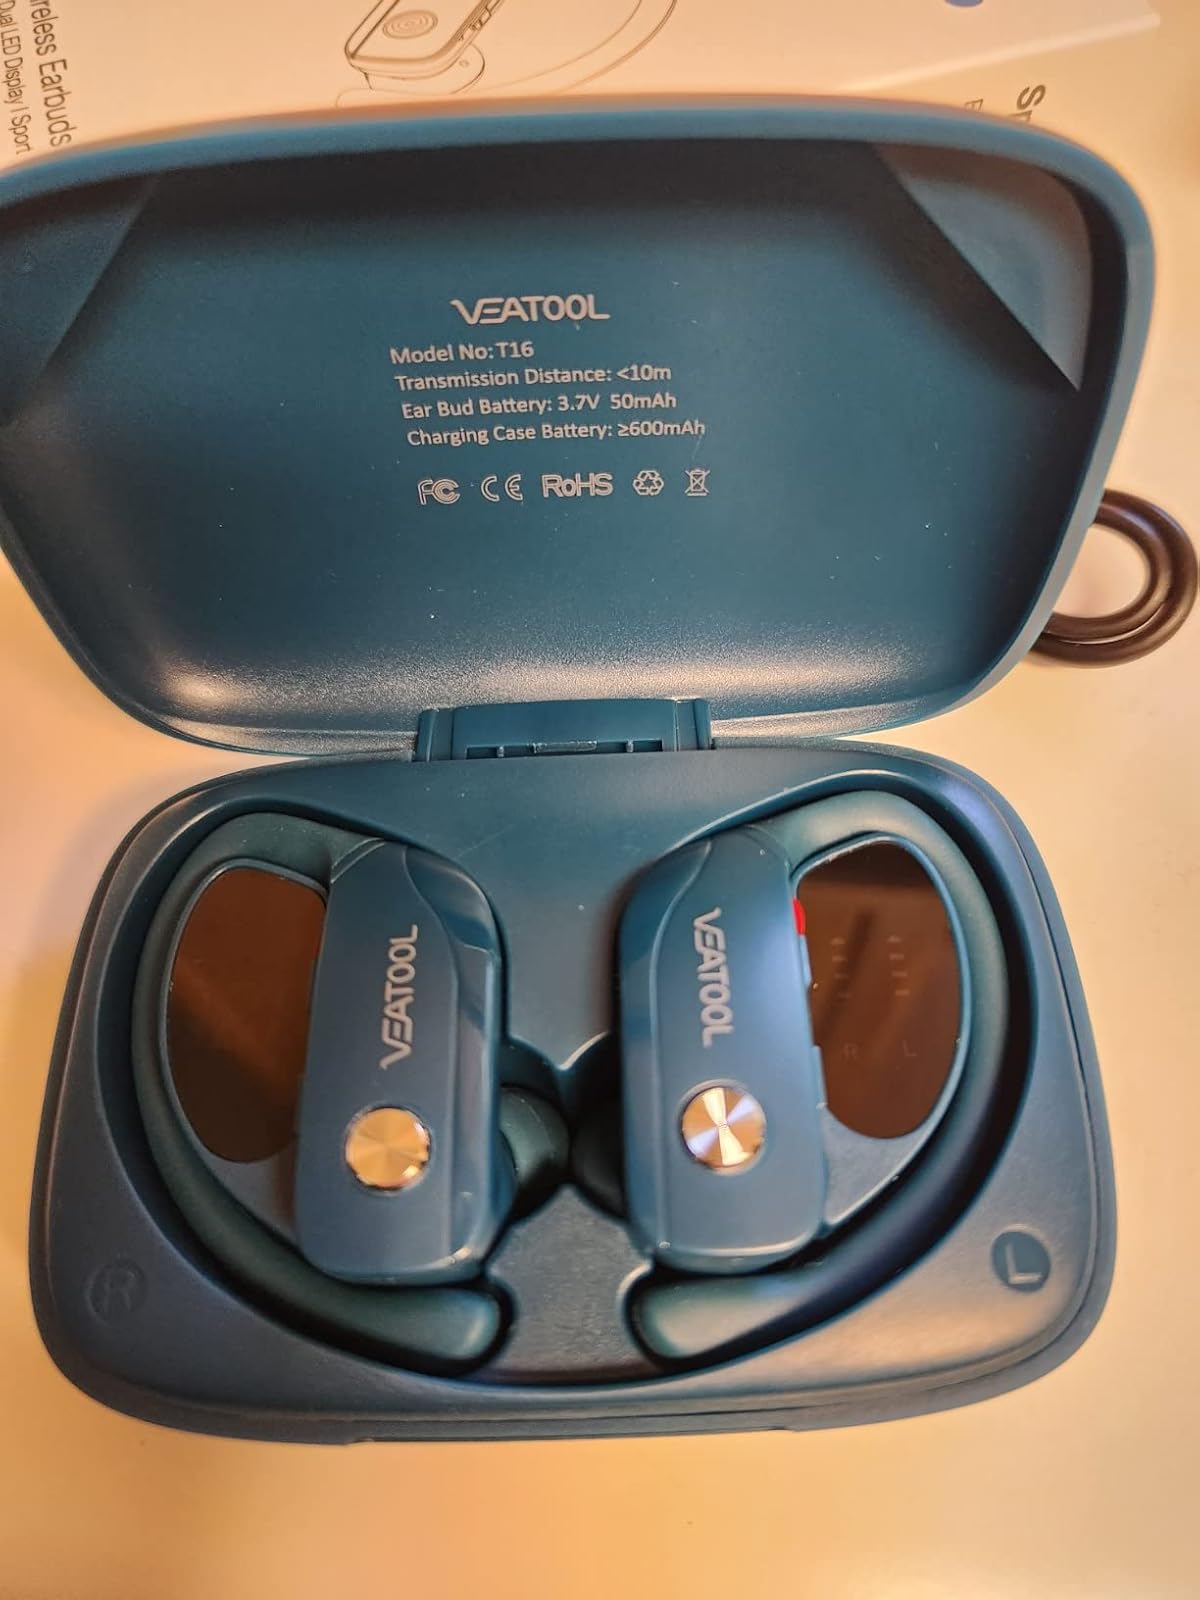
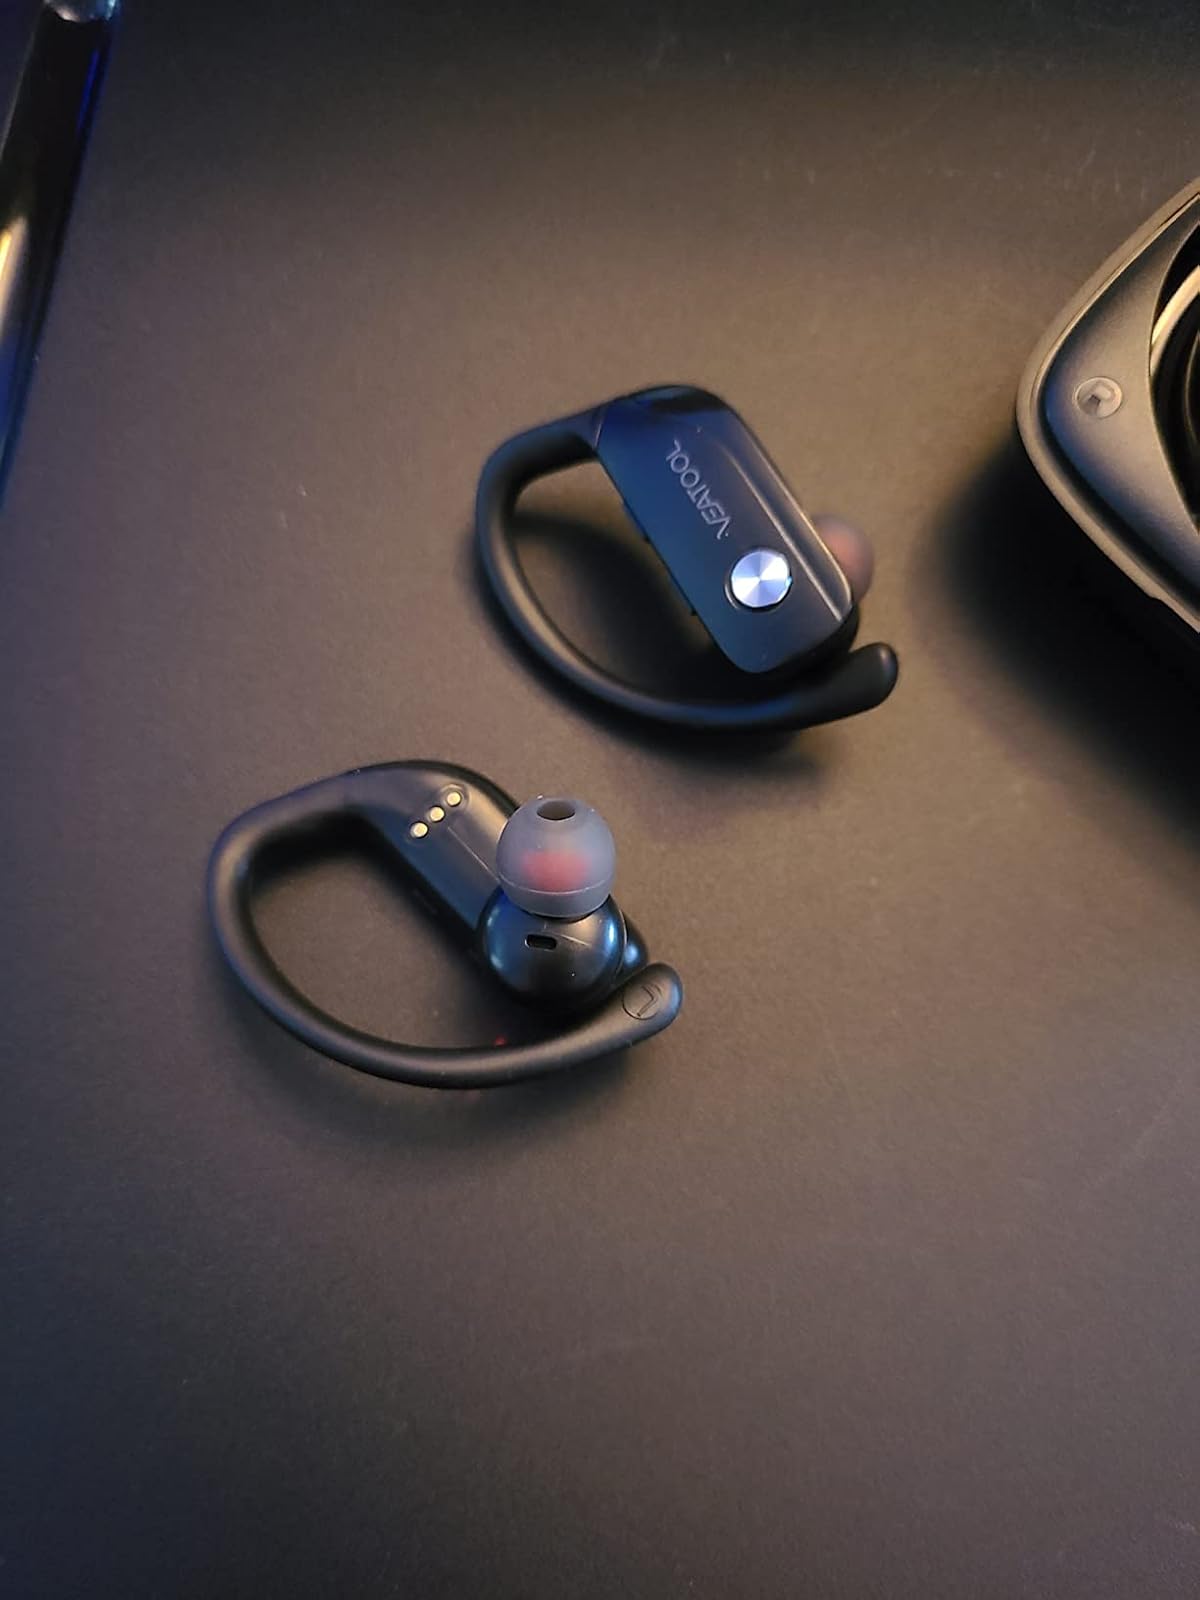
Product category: earbuds
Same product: no